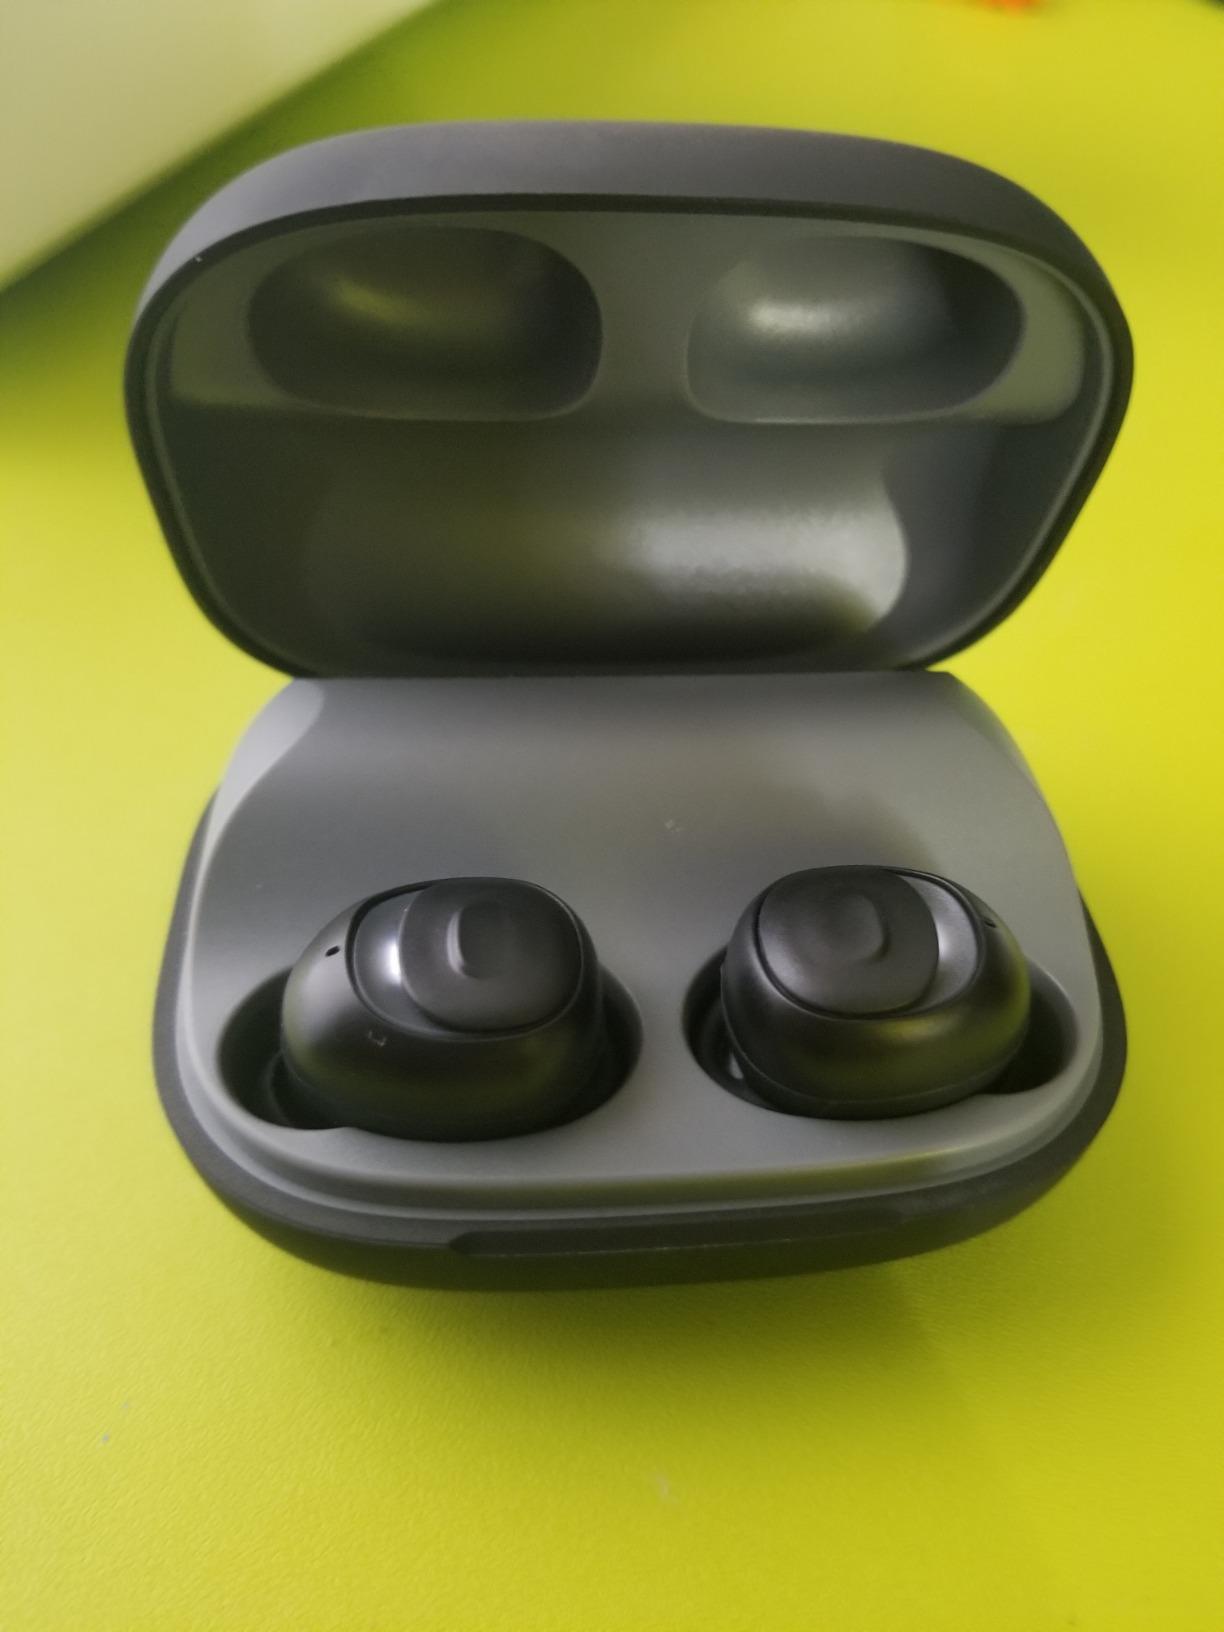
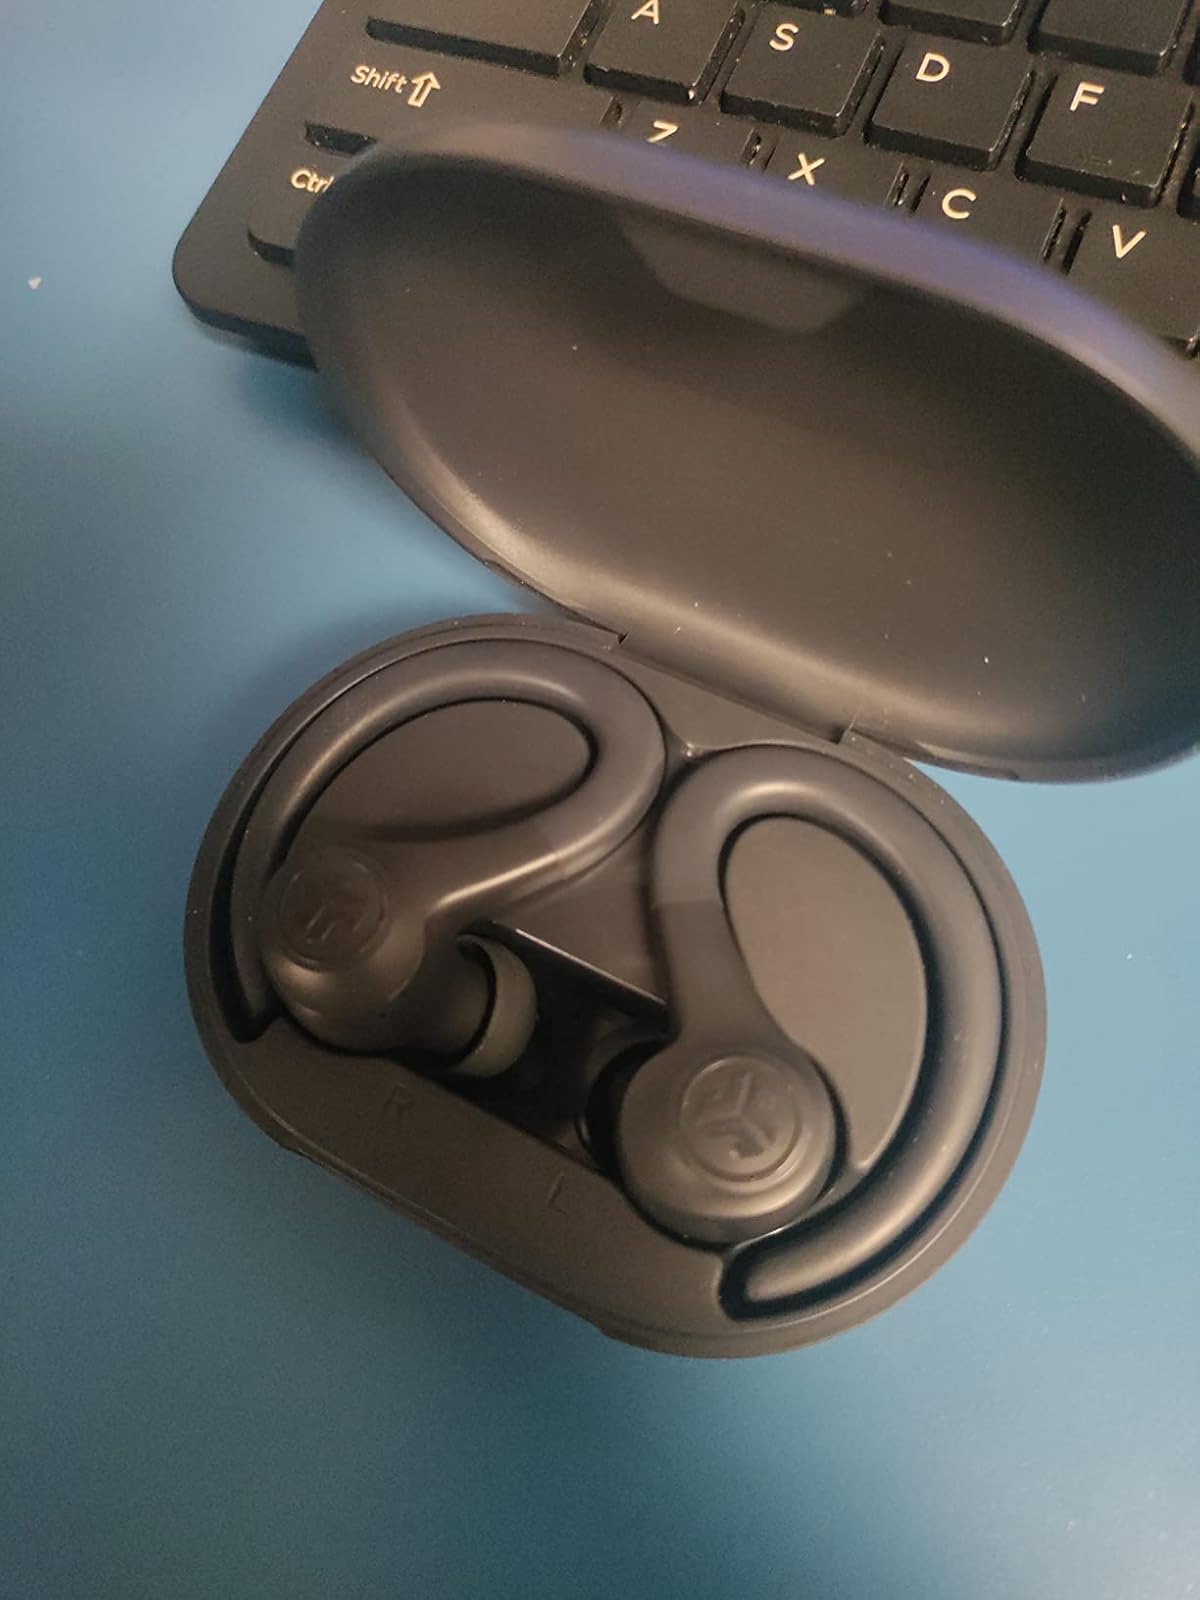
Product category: earbuds
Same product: no